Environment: real
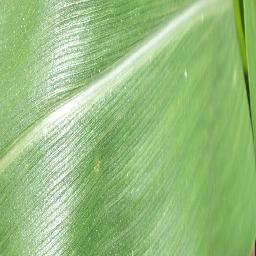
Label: healthy